Rural People's Movement

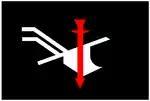

The Rural People's Movement was a farmers' protest movement in northern Germany from 1928 to 1933. Due to an agricultural crisis, demonstrations took place in numerous towns and cities in early 1928, and deputations were sent to Berlin to voice grievances against trade and tax policies. Farmers' continuing financial difficulties and dissatisfaction with their own lobby organizations led to more radical protests, especially in the province of Schleswig-Holstein, from late 1928. Passive resistance included tax strikes and the obstruction of foreclosures, but some farmers, with the assistance of nationalist radicals, resorted to terrorist methods. Throughout 1929 bombs were placed in public buildings, including the Reichstag. The Rural People's Movement ran its own newspaper "Das Landvolk" which was edited by Bruno von Salomon, the brother of Ernst von Salomon. With the arrest of the bombers and many of its leaders, as well as the rise of the Nazi Party, the Landvolk declined from 1930.